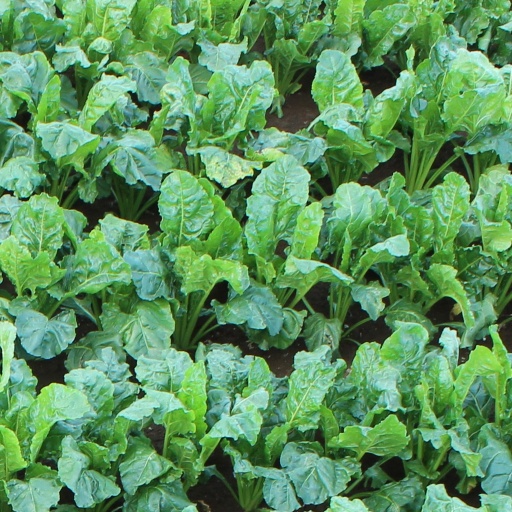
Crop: sugar beet